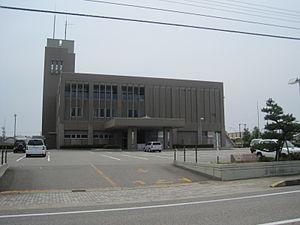
Shika est un bourg du district de Hakui, dans la préfecture d'Ishikawa, au Japon.